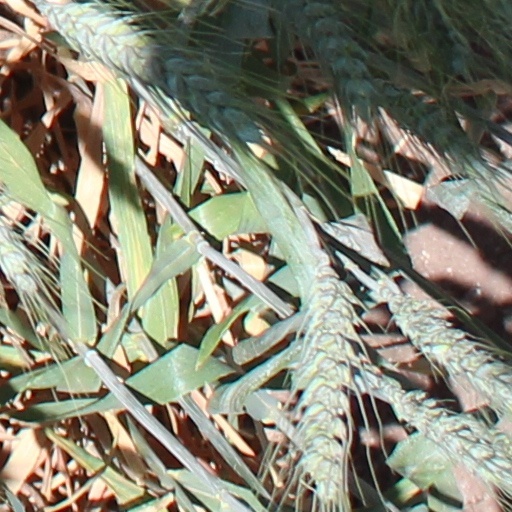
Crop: wheat